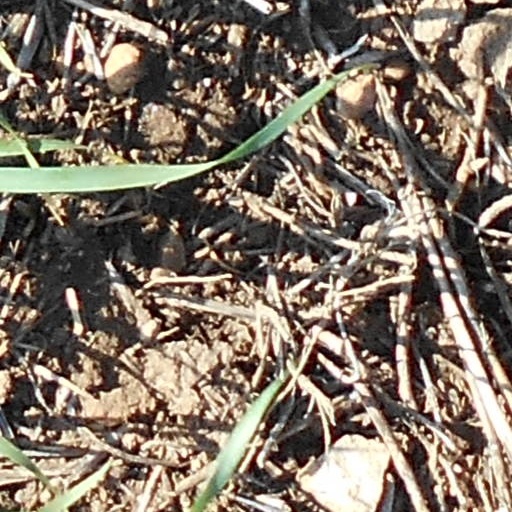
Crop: wheat